Griewank function

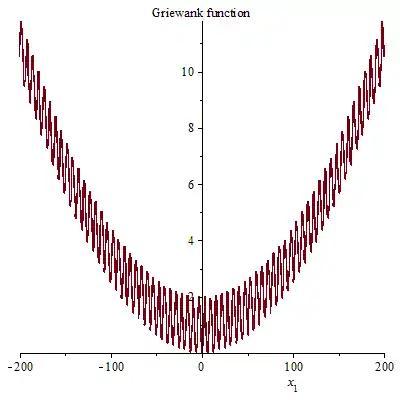
2D Plot of the one dimensional Griewank function

The Griewank test function is a smooth multidimensional mathematical function used in unconstrained optimization. It is commonly employed to evaluate the performance of global optimization algorithms.